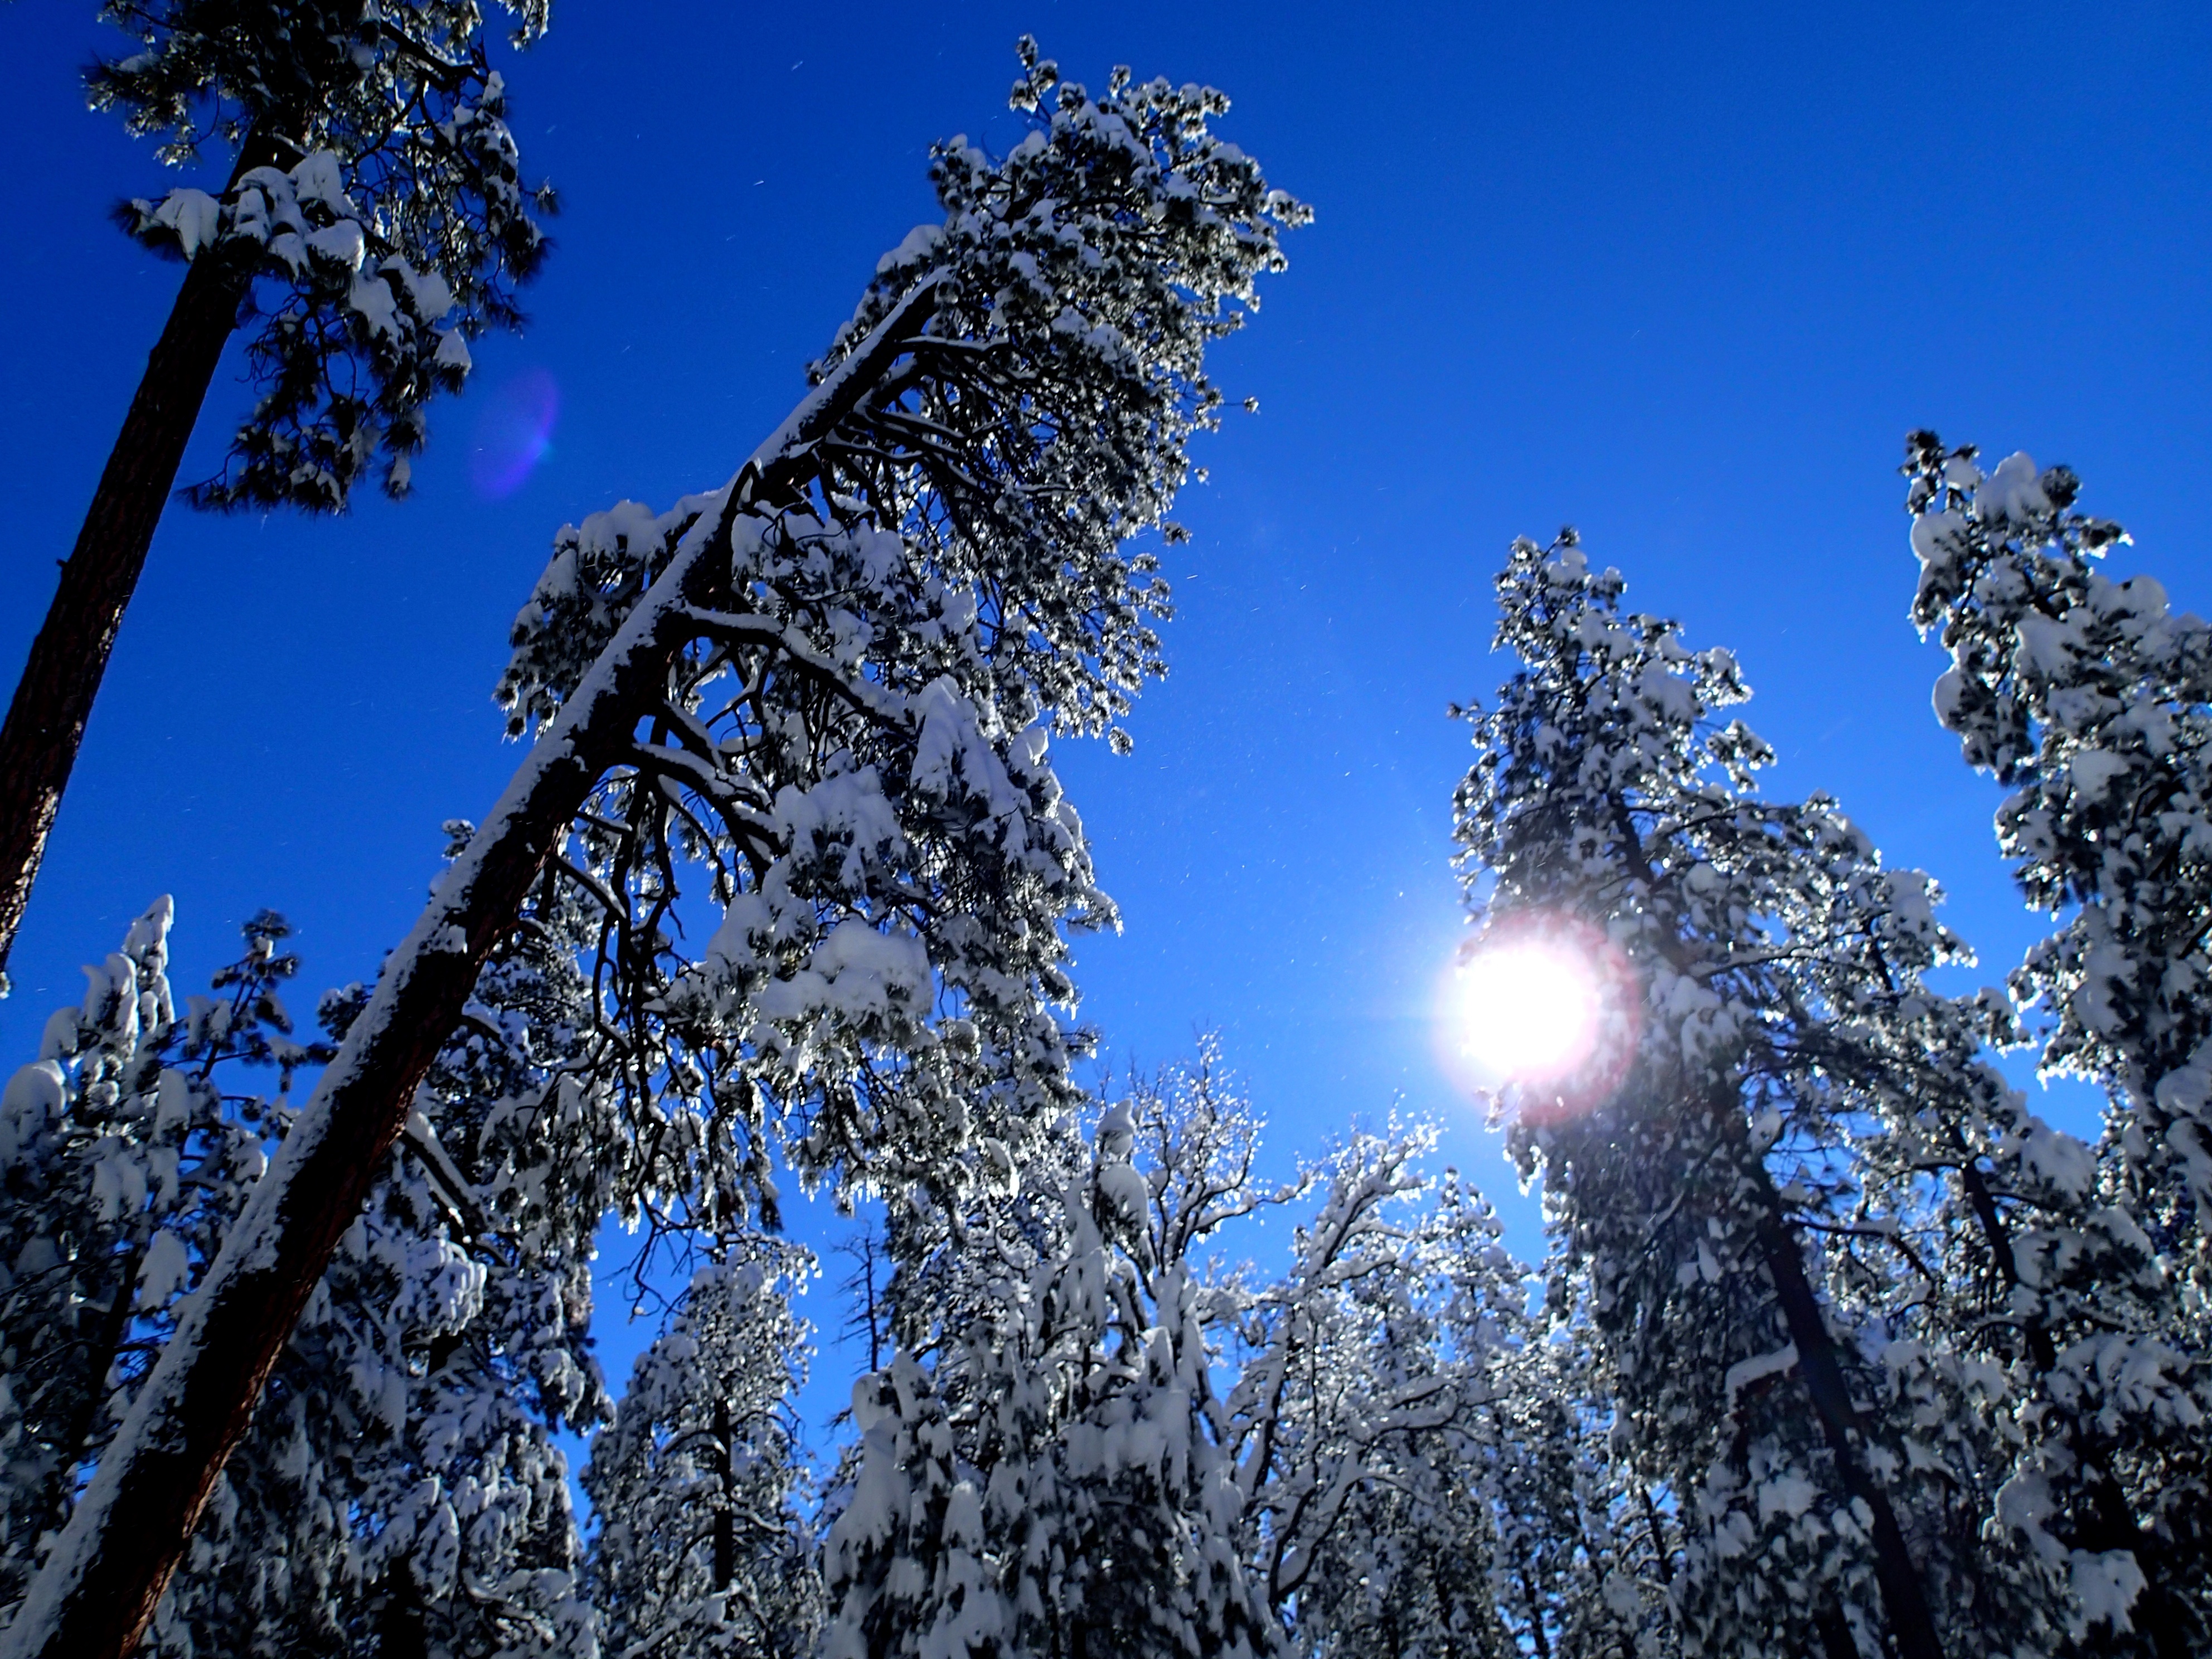
tree, nature, forest, branch, mountain, snow, winter, plant, sky, sunlight, flower, frost, weather, fir, season, spruce, freezing, woody plant